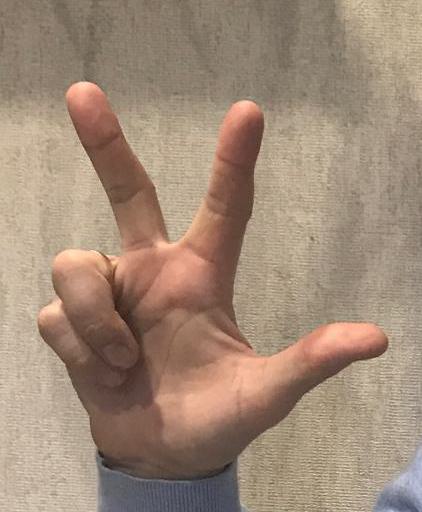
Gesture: three2